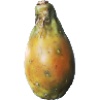
Label: Cactus fruit 1